Charles Pic

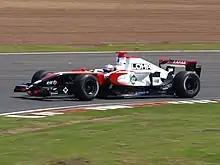
Pic competing at the Silverstone round of the 2008 Formula Renault 3.5 Series season

For 2008 Pic moved to Tech 1 Racing to contest the Formula Renault 3.5 Series. He was partnered by Julien Jousse and finished sixth in the points thanks to two wins at Circuit de Monaco – having dominated the entire weekend with pole position and fastest lap – and at Le Mans. He remained with Tech 1 for the following season and won twice more, at Silverstone and the Nürburgring, which helped him to finish third in the final standings. In 2009 he was also a member of the Renault Driver Development Programme.